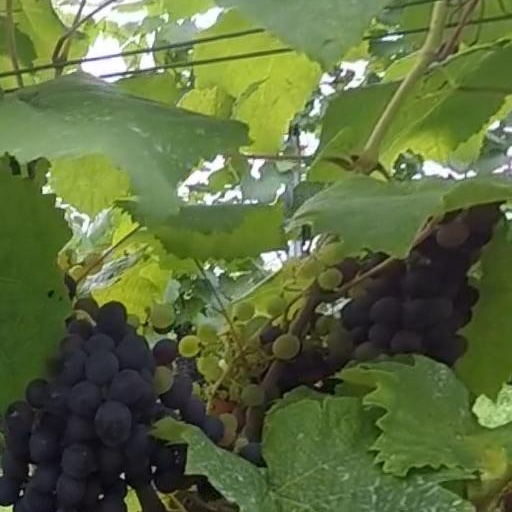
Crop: grape